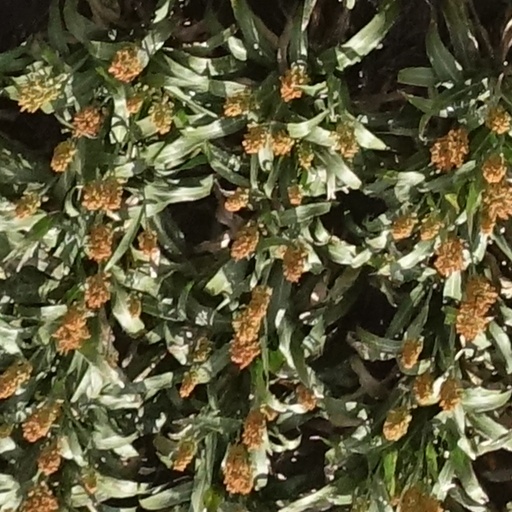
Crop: sorghum